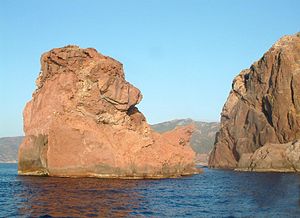
Scandola Naturreservat
Scandola Naturreservat omfatter 19 km², hvoraf 10 km² er hav. Ryolit er en almindelig  bjergart i området.
Scandola Naturreservat er et naturreservat i Middelhavet på den nordvestlige del af den franske ø Korsika. Sammen med de tilgrænsende områder Girolatabugten og Portobugten, som omgier Scandolahalvøya, har det siden 1983 vært et verdensarvsområde. Pianakløfterne syd for Portobugten blev tilføjet til verdensarvsområdet i 1996.